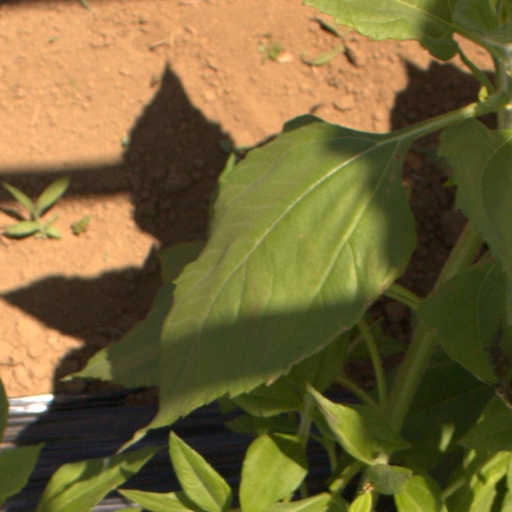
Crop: Jerusalem artichoke